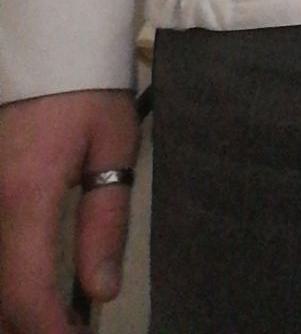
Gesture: no_gesture